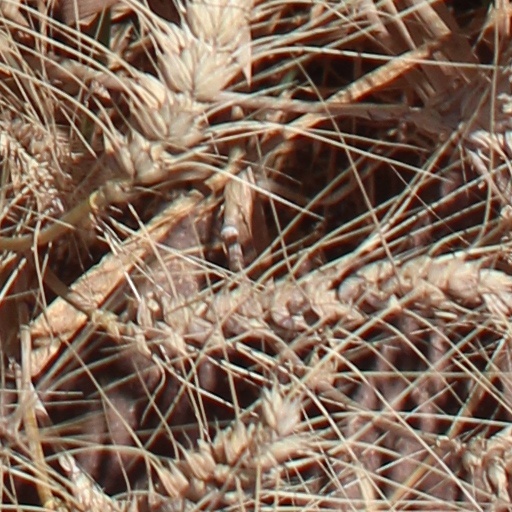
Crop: wheat